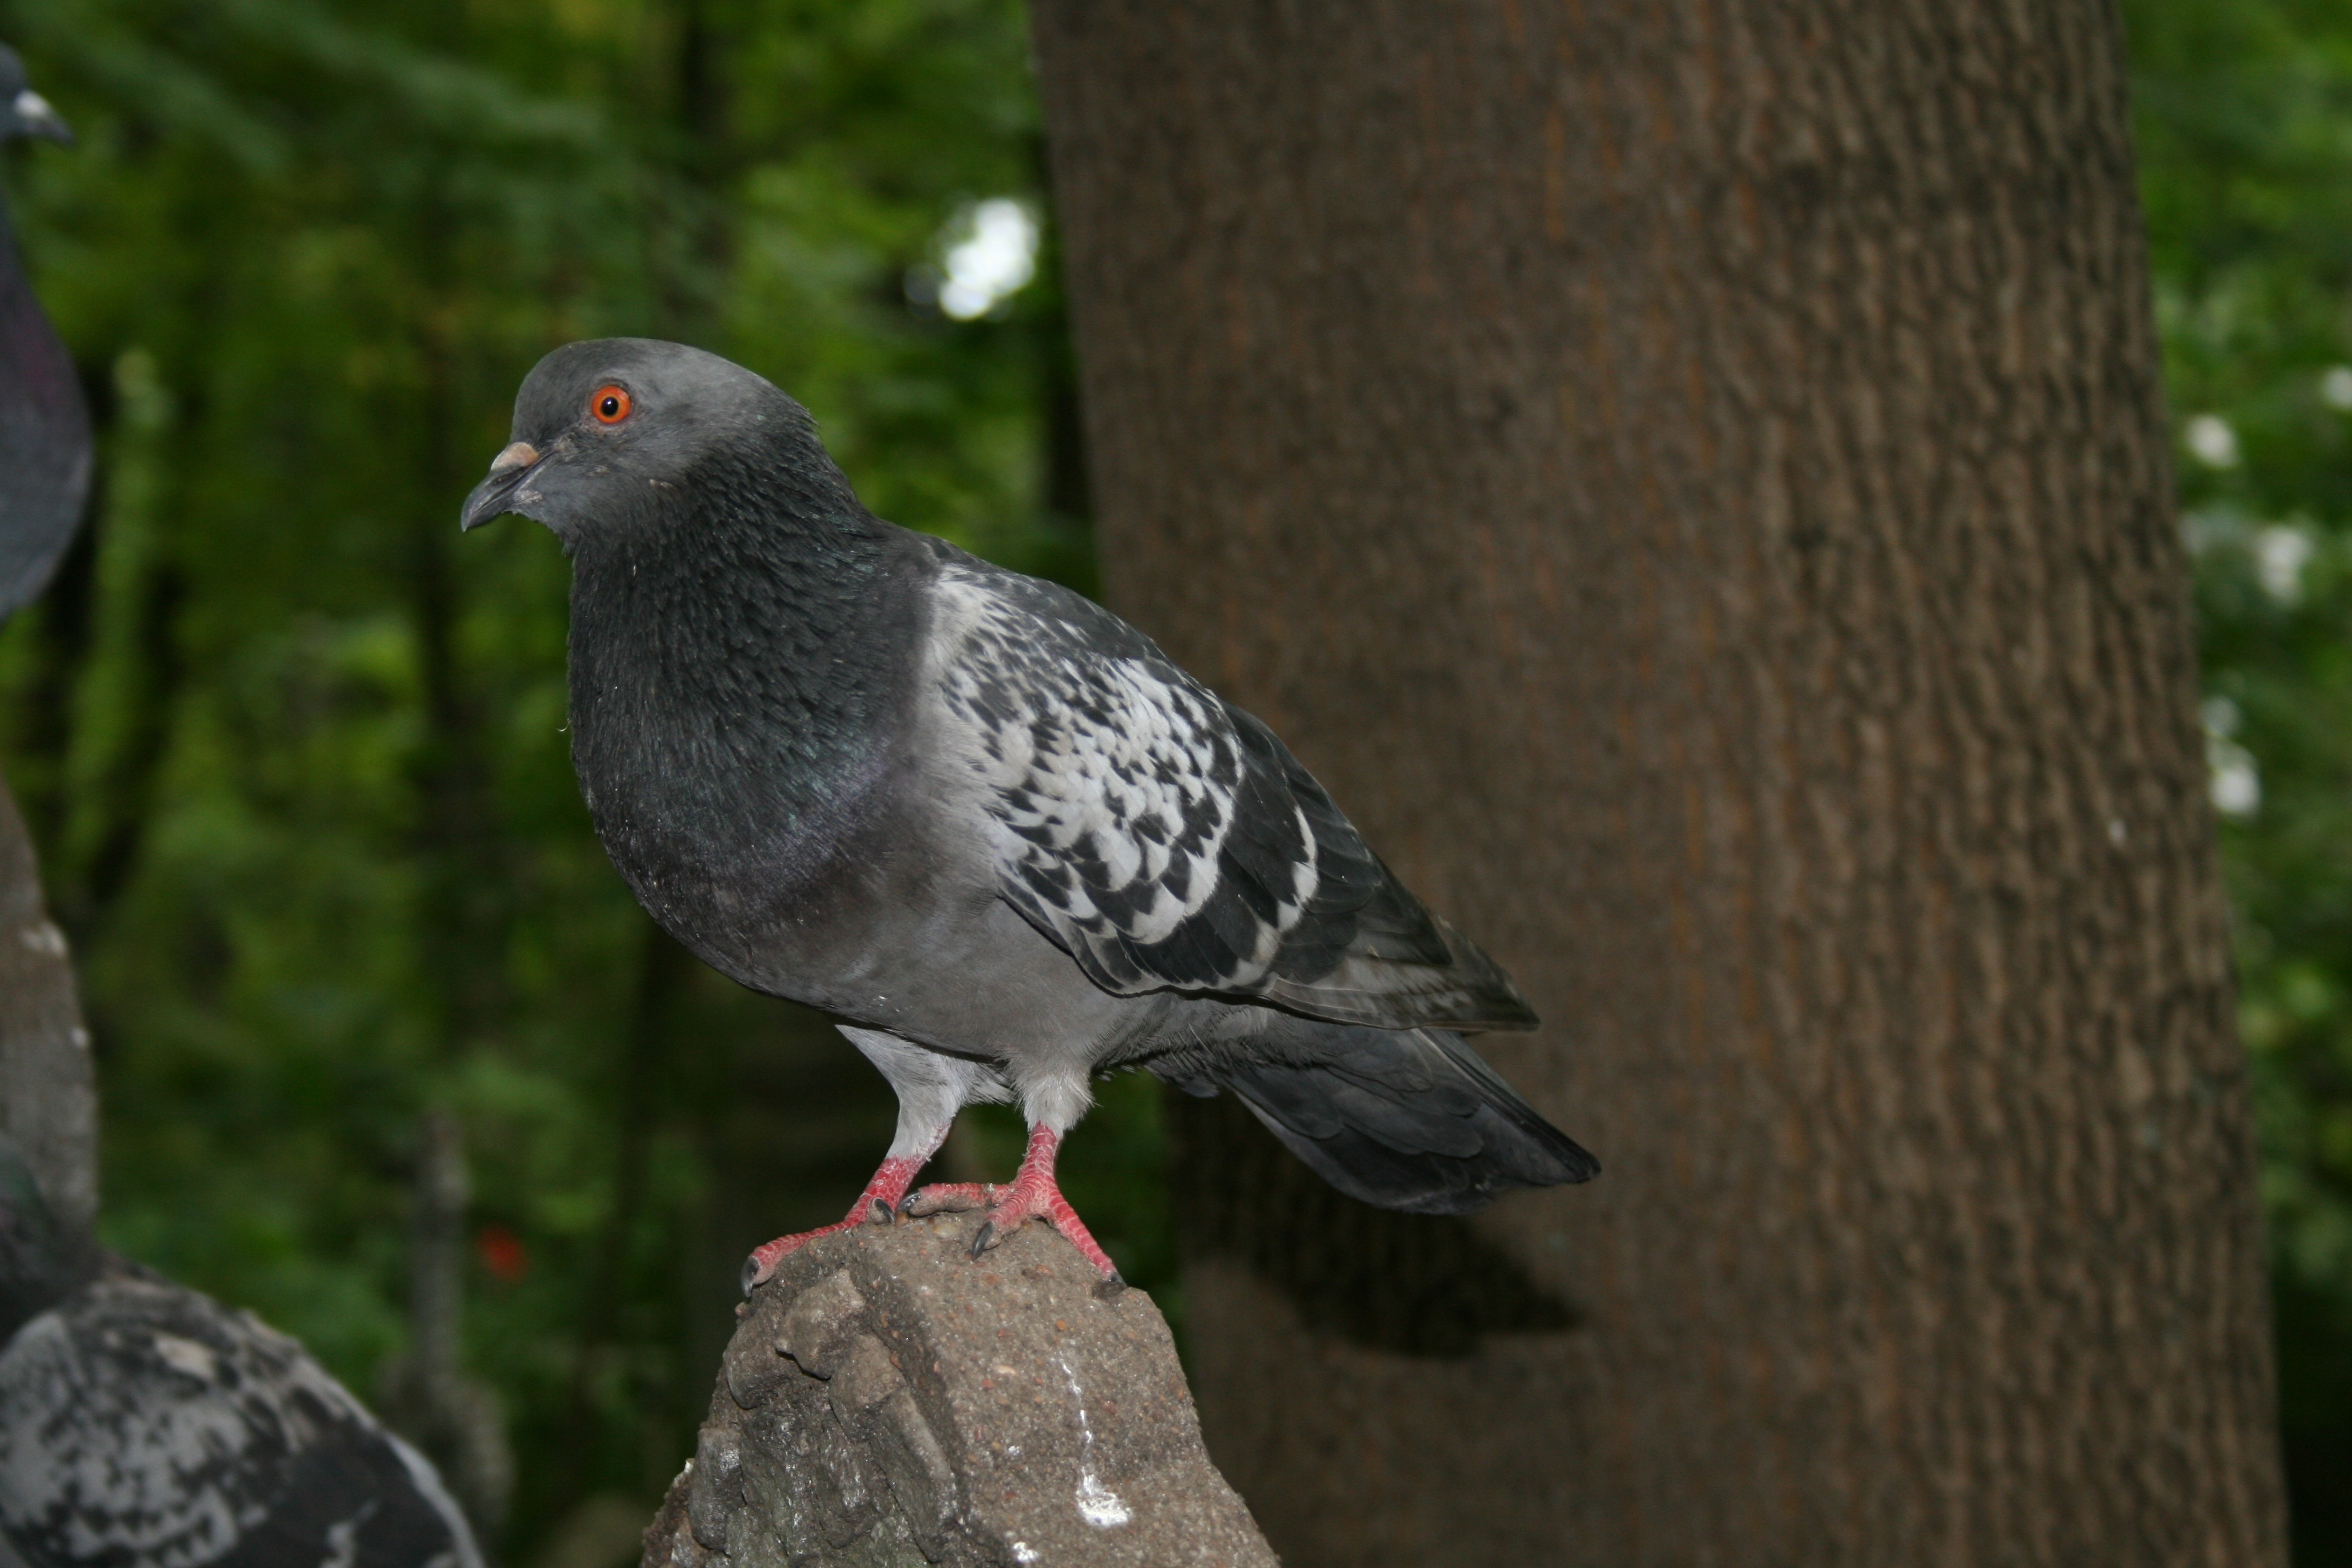
bird, wildlife, beak, fauna, wings, dove, vertebrate, perching bird, pigeons and doves, stock dove